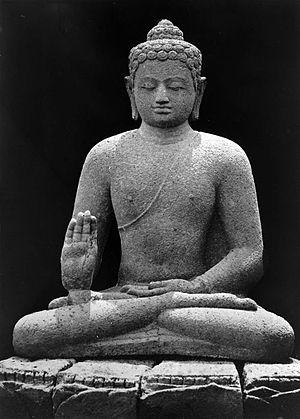
Amoghasiddhi, mot sanskrit signifiant succès efficace, est l'un des cinq bouddhas de méditation du mandala tantrique, il est associé à la famille du karma.